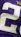
Number: 2